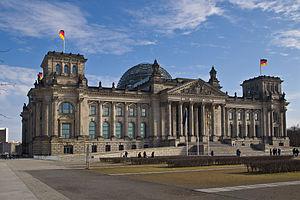
Palais du Reichstag Berlin-Tiergarten en Allemagne. Construit pour abriter le Reichstag à partir de 1894 et jusqu'à son incendie le 27 février 1933. Il abrite le Bundestag de la République fédérale d'Allemagne depuis le retour des institutions à Berlin en 1999.This is a photograph of an architectural monument.It is on the list of cultural monuments of Berlin, no. 09050341